Mud (village)

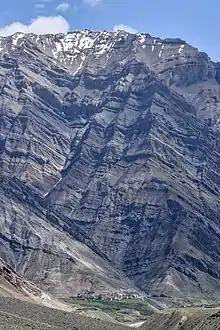
Rock strata towering above Mud

Mud is located on the left bank of the Pin River, which is a right bank tributary of the Spiti River. The village is at the base of the towering Pin Parbati range that separates Spiti from Kullu district. It is the first inhabited place encountered by travelers coming from Kullu valley via the Pin Parbati Pass and from Kinnaur via the Pin Bhaba Pass. The village is at a distance of from Kaza, Spiti. This is the route on NH-505 from Manali. From Tabo, en route on NH-505 from Shimla, the distance is . The village covers an area of .